Edmond Baudoin

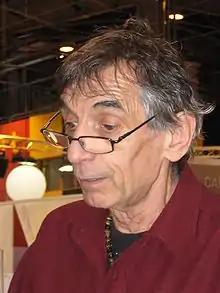
Edmond Baudoin in March 2010

Edmond Baudoin (born 23 April 1942) is a French artist, illustrator, and writer of sequential art and graphic novels.